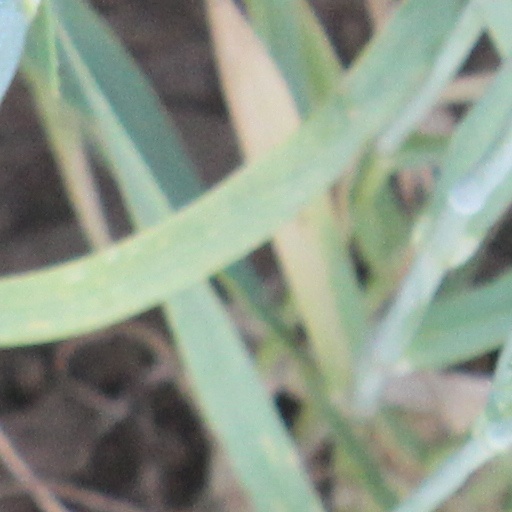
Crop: wheat